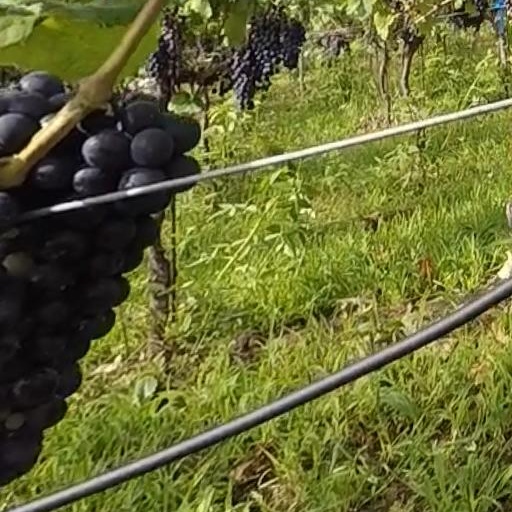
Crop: grape